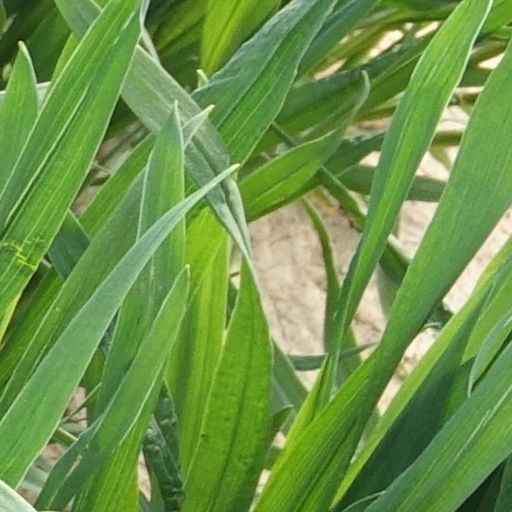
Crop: wheat